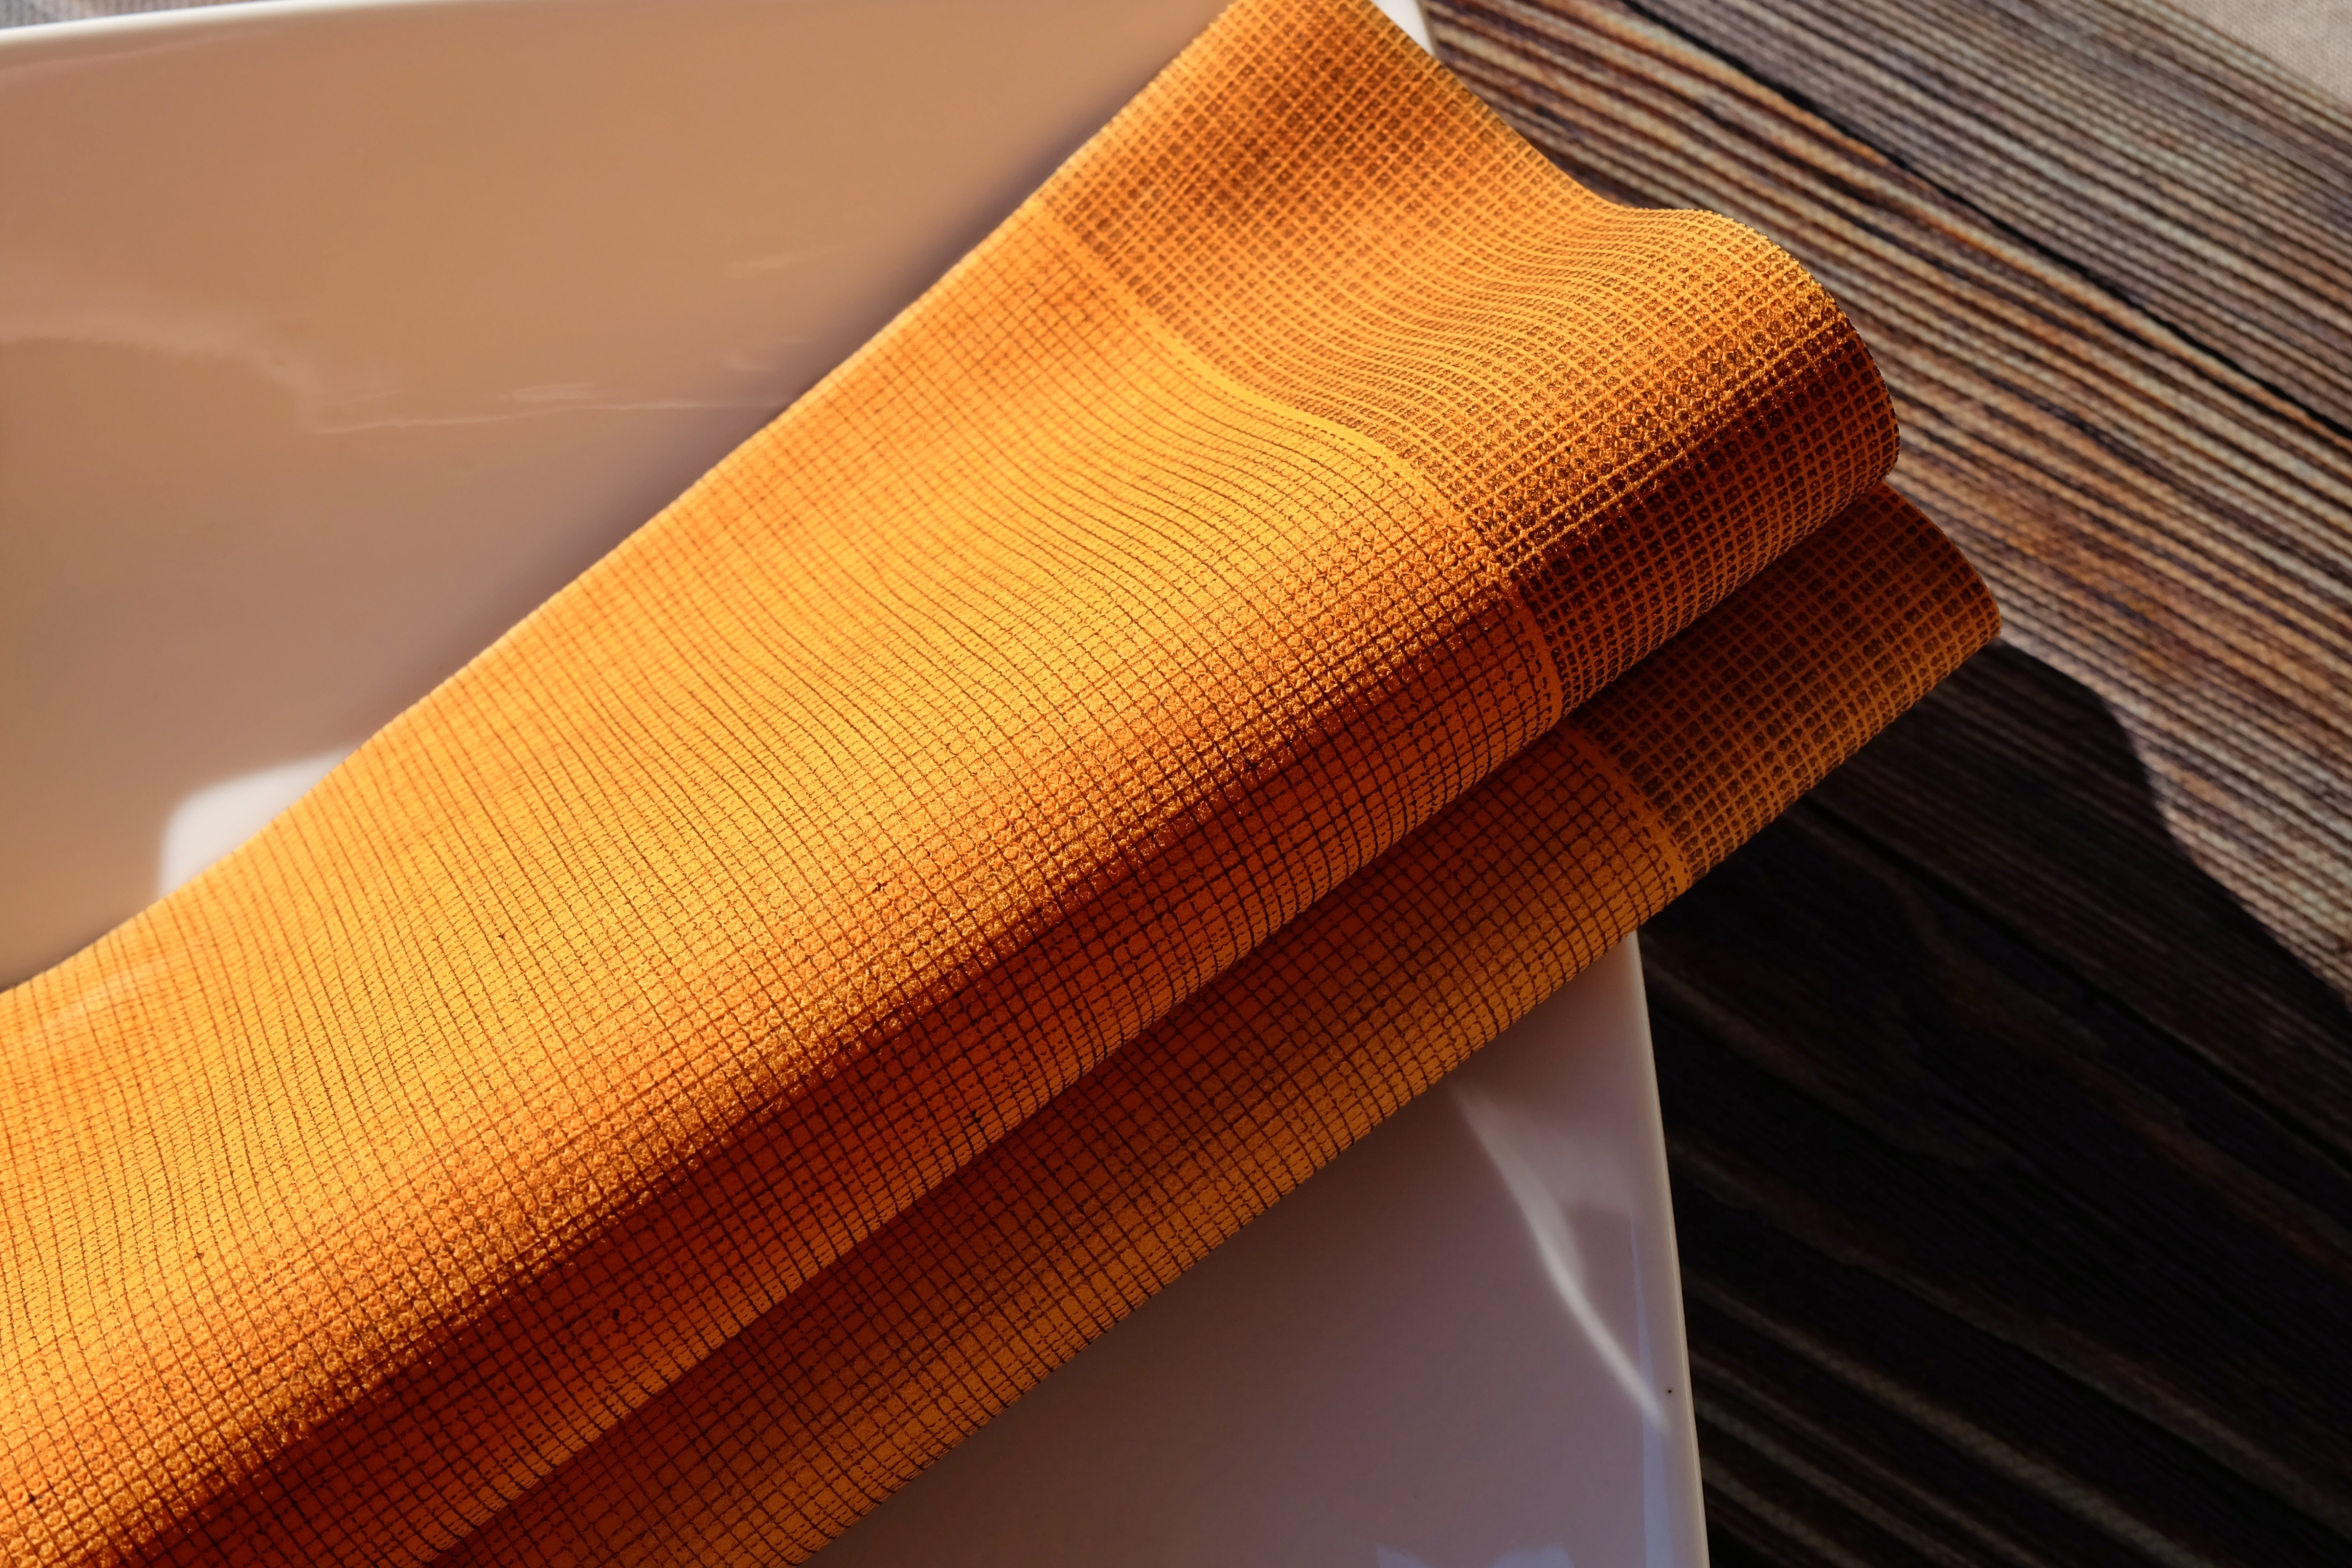
table, wood, orange, material, napkin, thread, textile, restaurants, table decoration, flooring, non woven, folding napkins